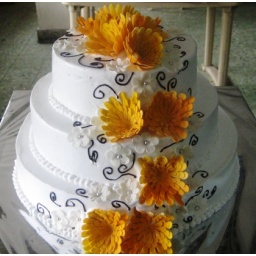
Peach flower in 3 tier white pineapple cake